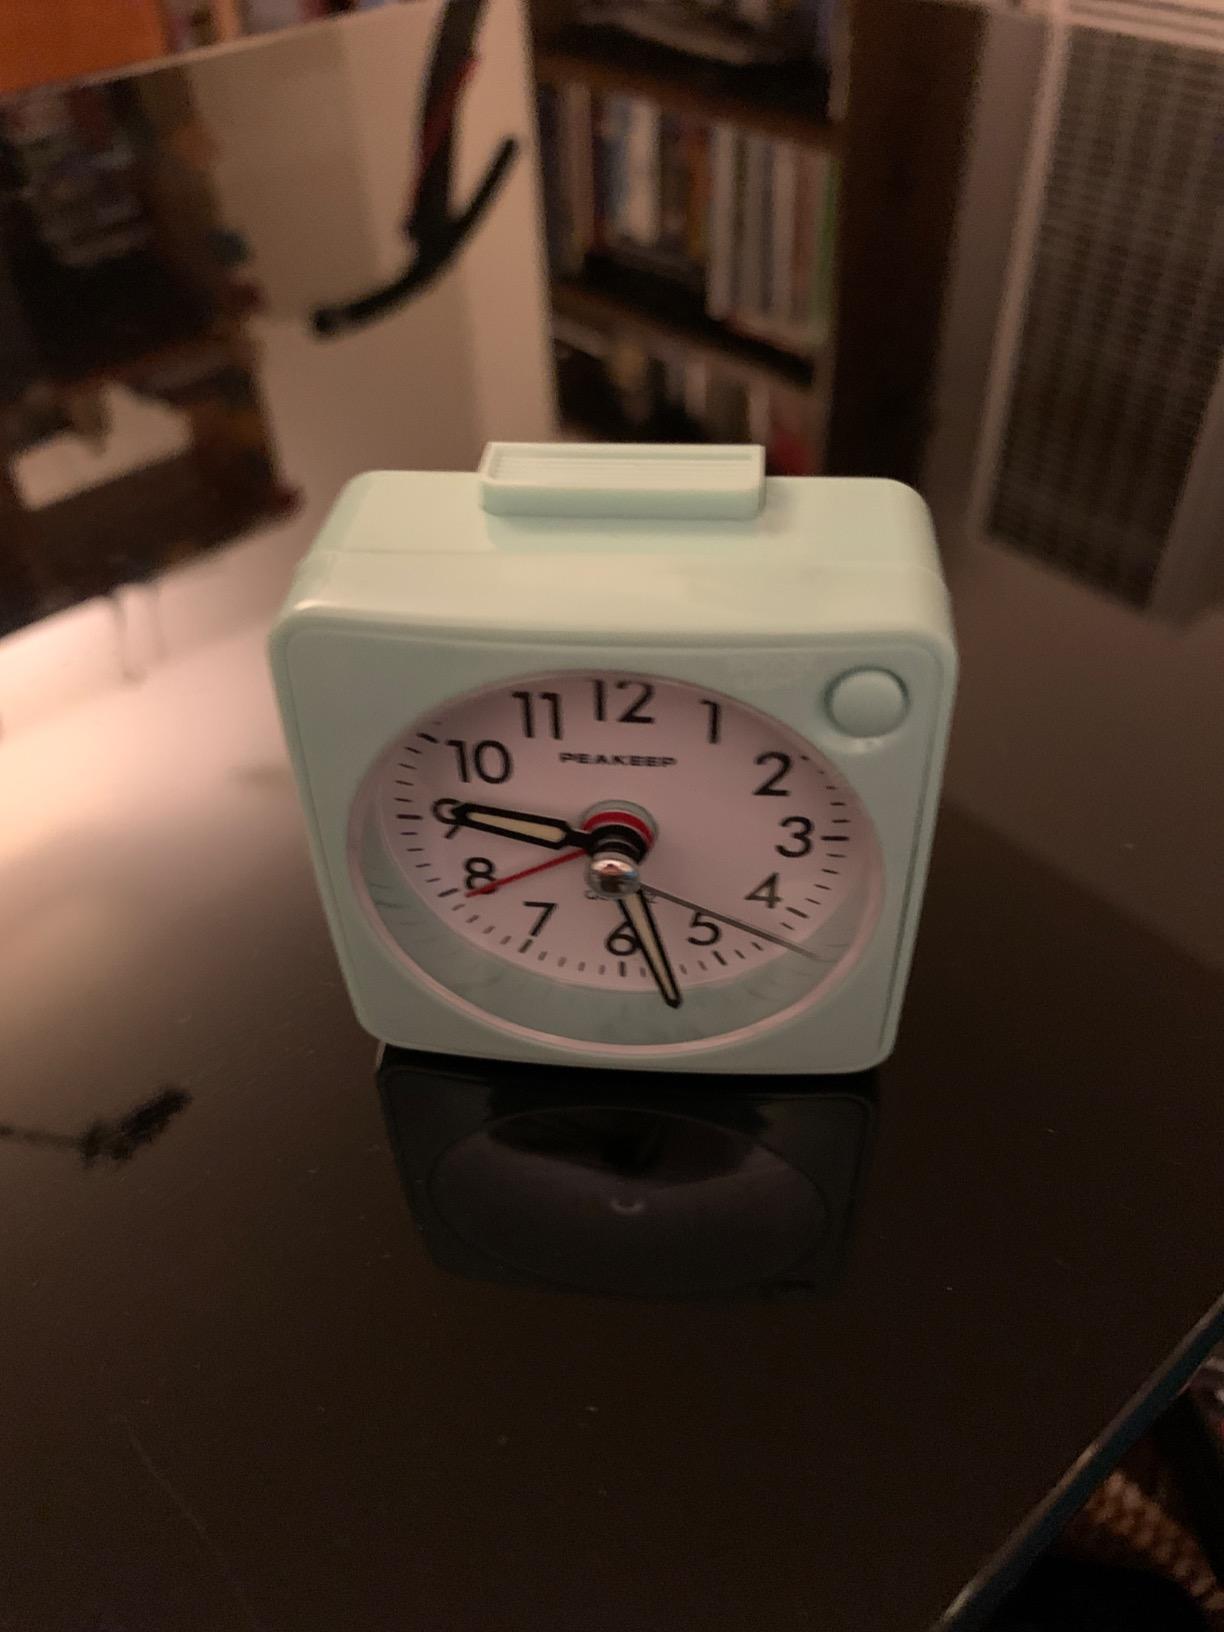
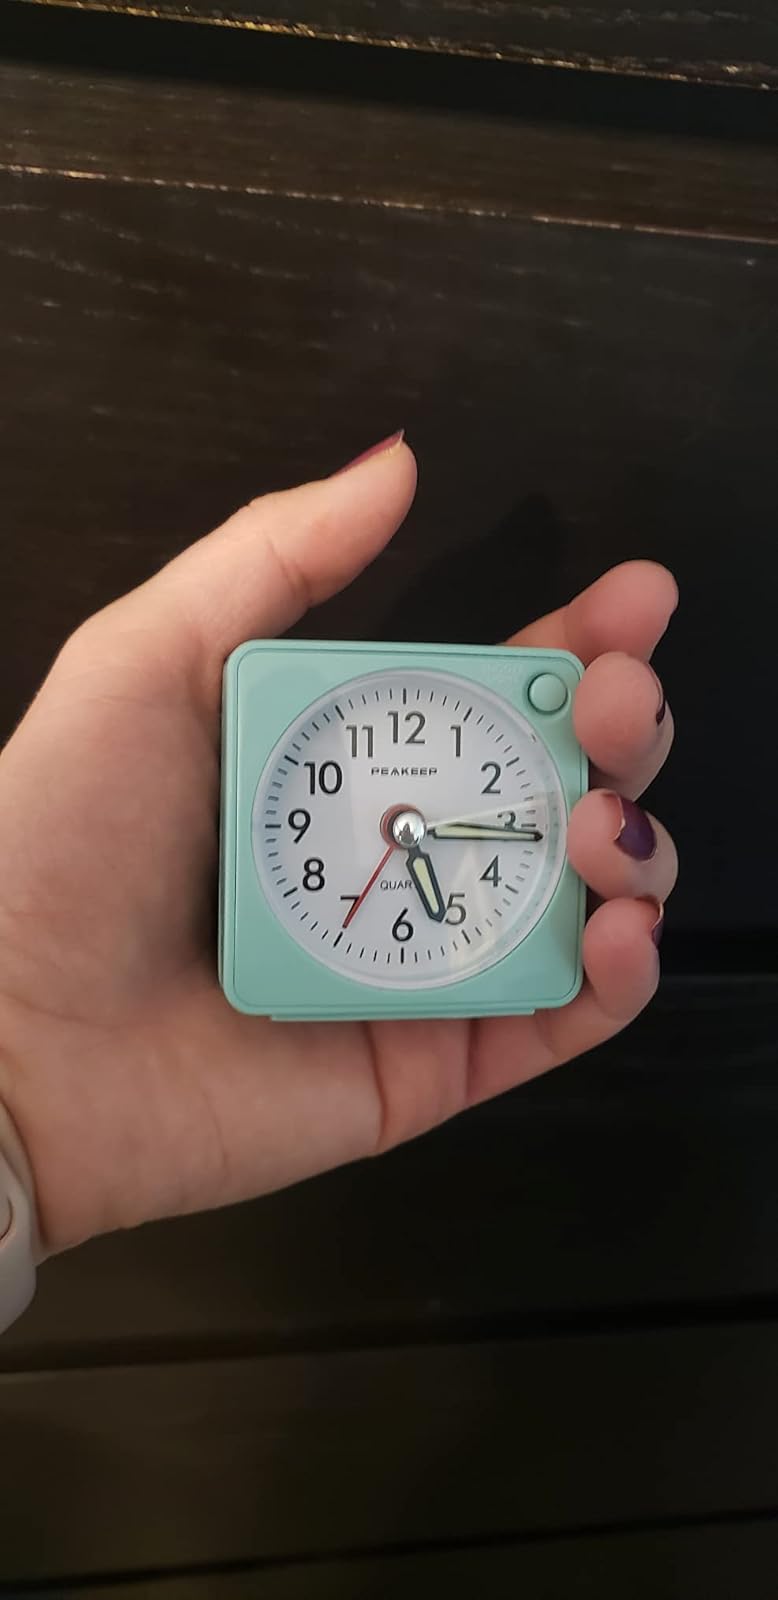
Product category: clock
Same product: yes